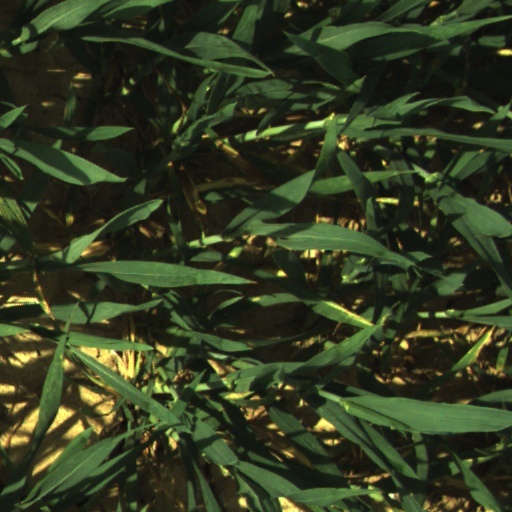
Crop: wheat